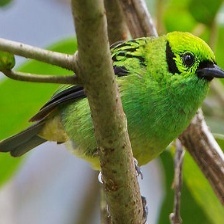
Species: EMERALD TANAGER
Scientific name: TANGARA FLORIDA